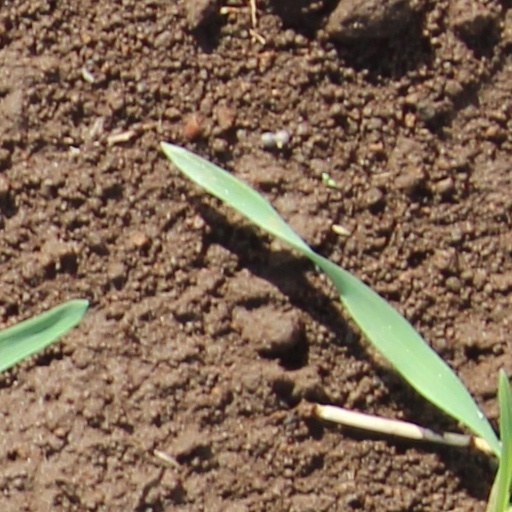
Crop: wheat